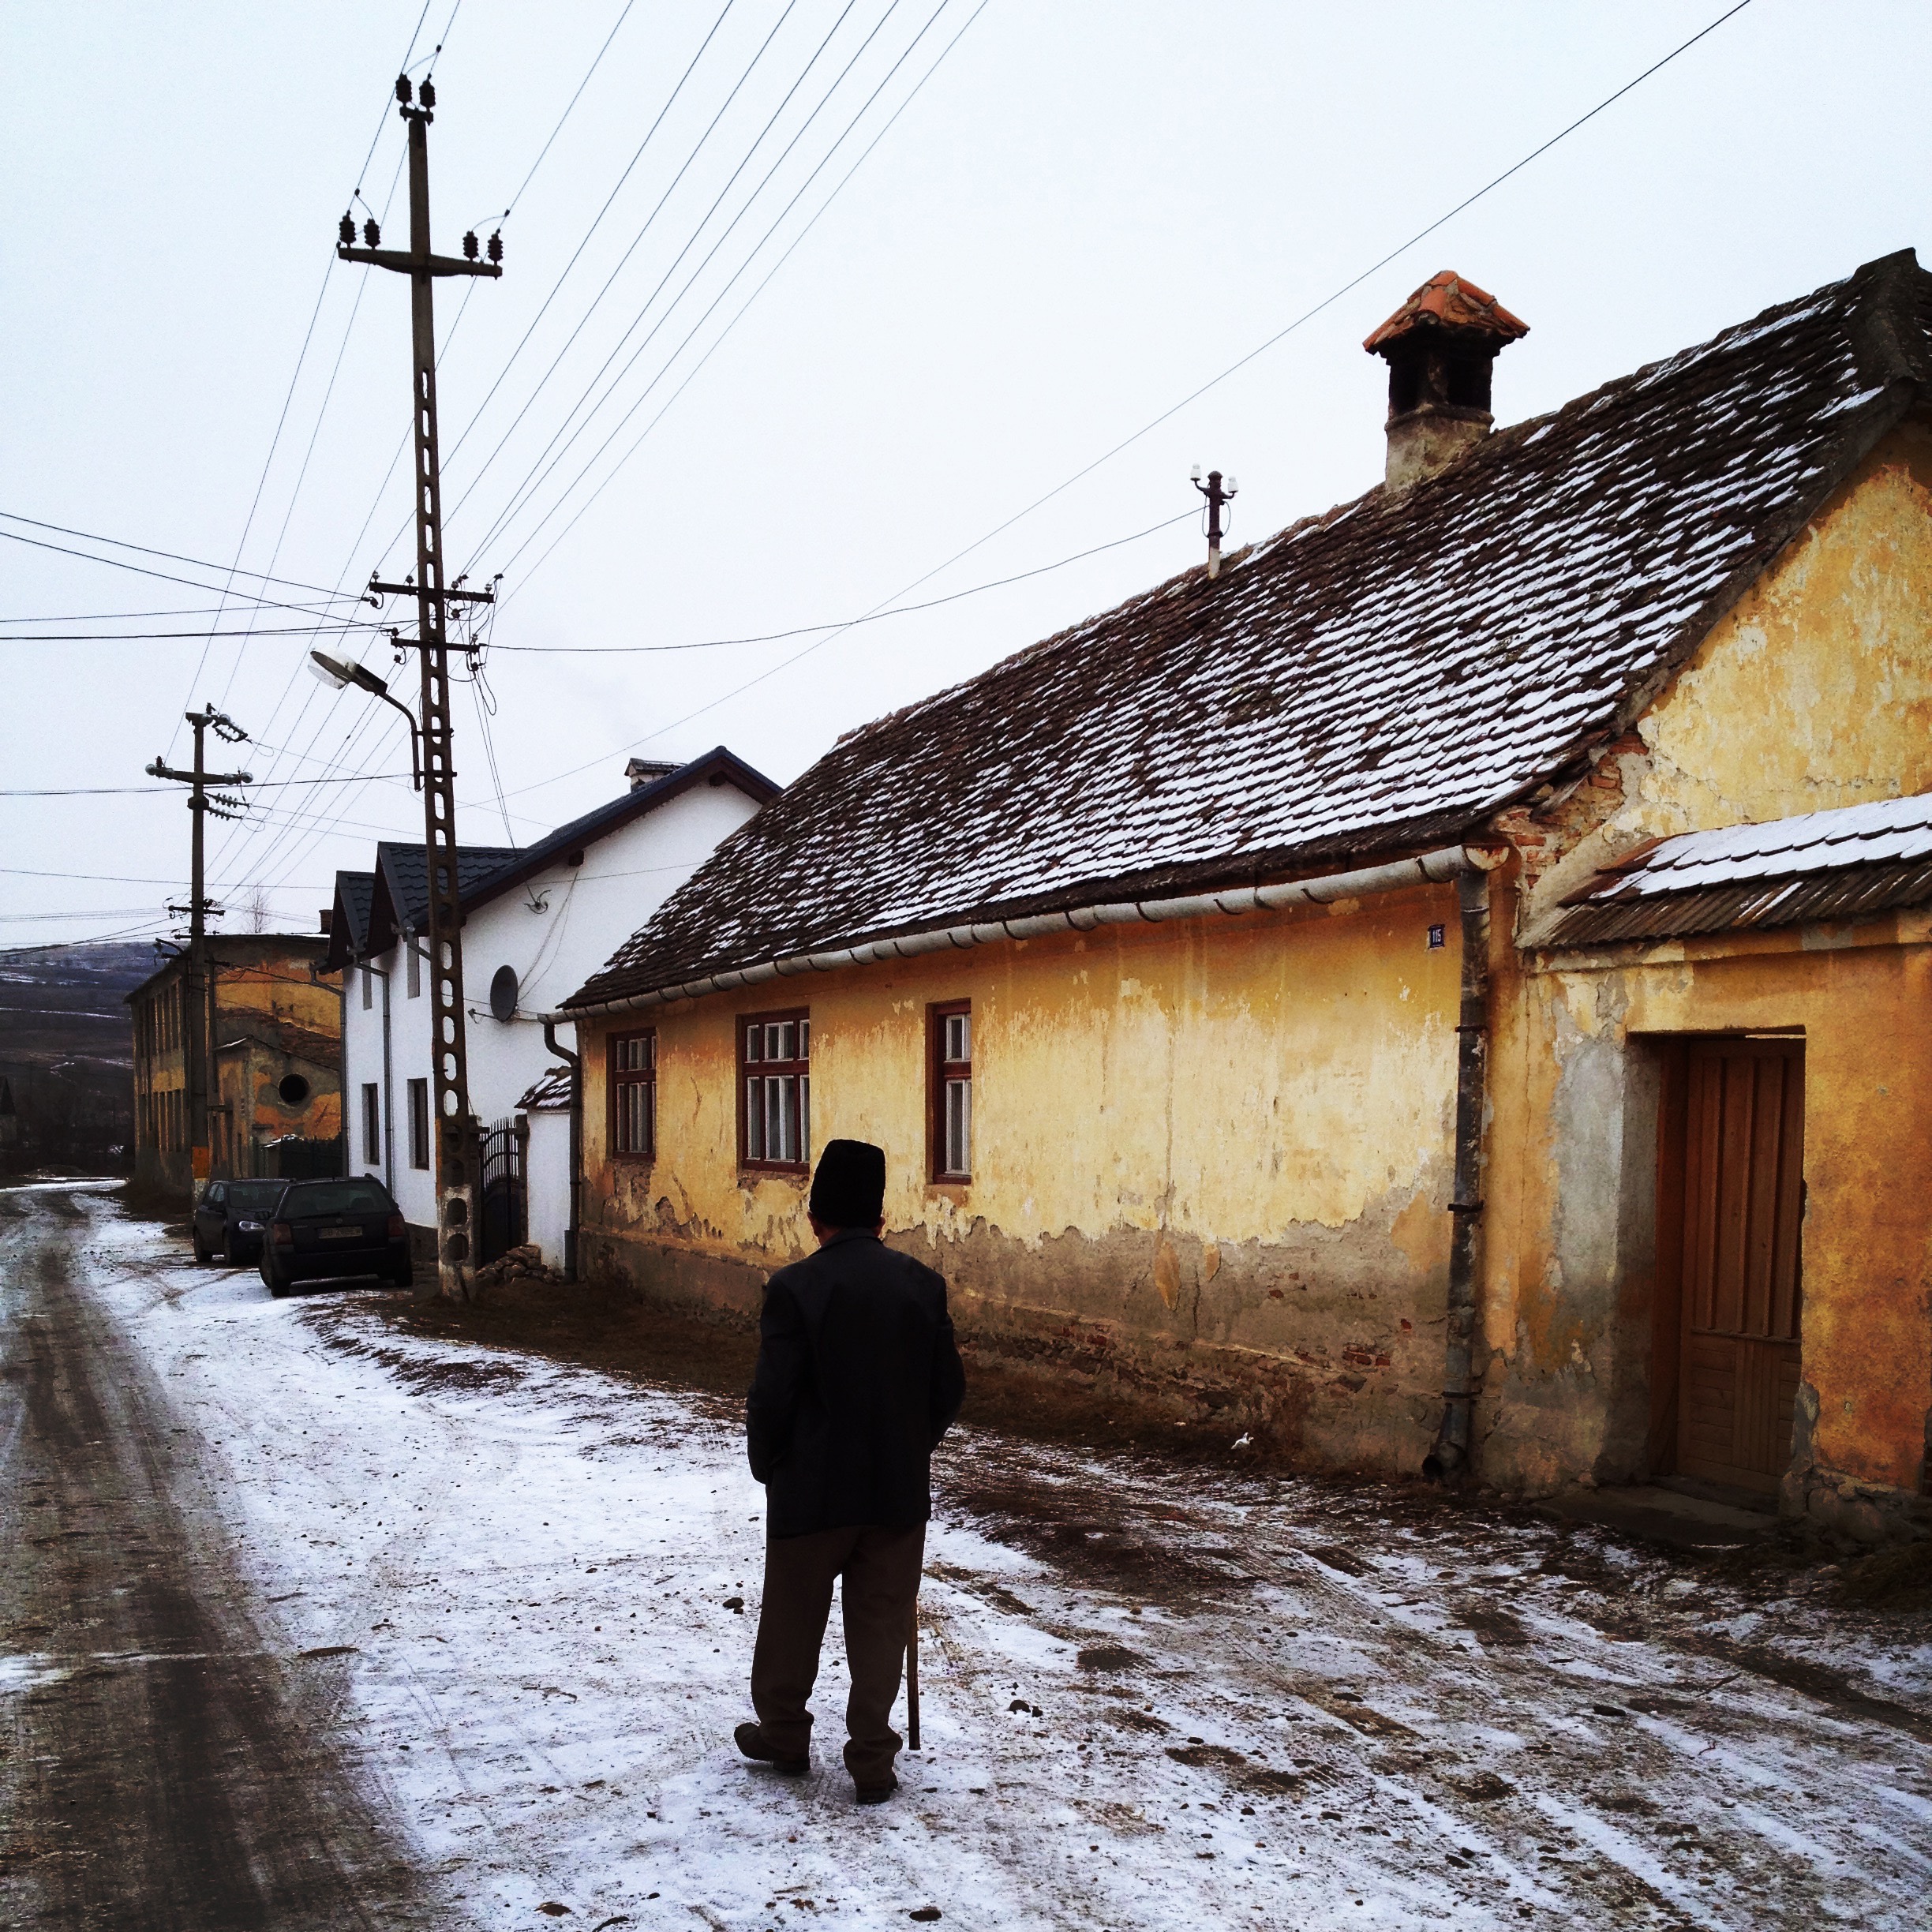
snow, winter, street, house, town, village, transport, weather, season, rural area, urban area